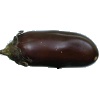
Label: Eggplant 1